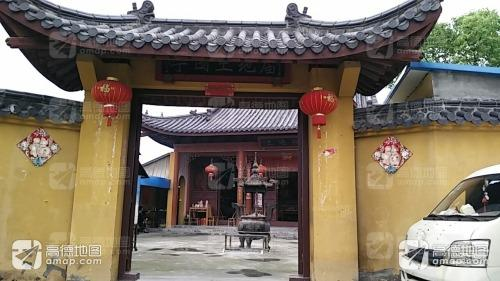
地标名称：宁围土地庙
所在城市：杭州市·萧山区